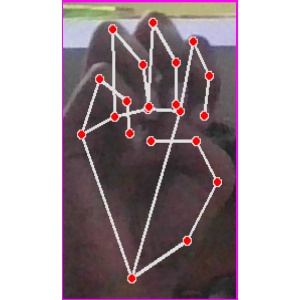
अक्षर: म